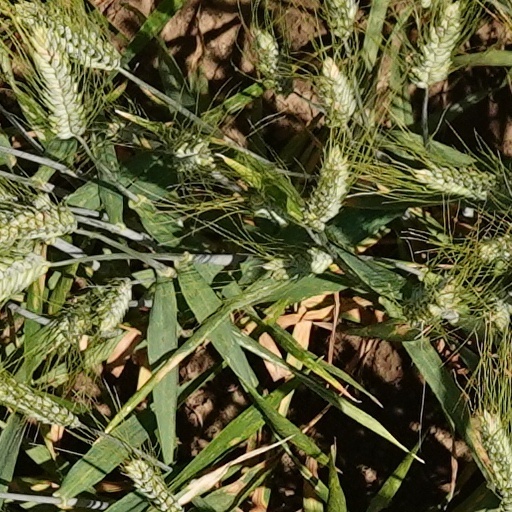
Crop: wheat